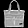
Label: Bag